Women in the United States Marine Corps

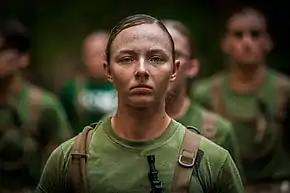
A Marine officer candidate standing at the position of attention during an organized run, at Marine Corps Base Quantico, 2019

There have been women in the United States Marine Corps since 1918, and women continue to serve in the Corps today.